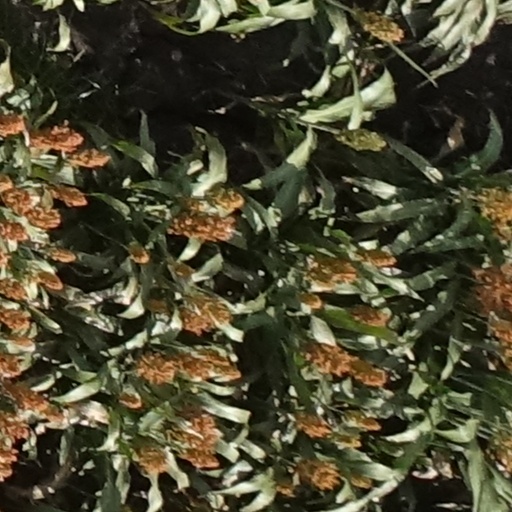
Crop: sorghum